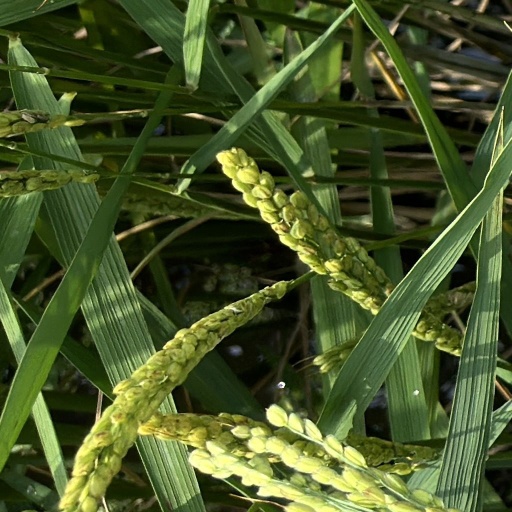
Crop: rice